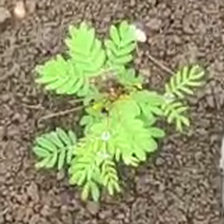
Weed species: Dwarf_cassia_(Chamaecrista pumila)